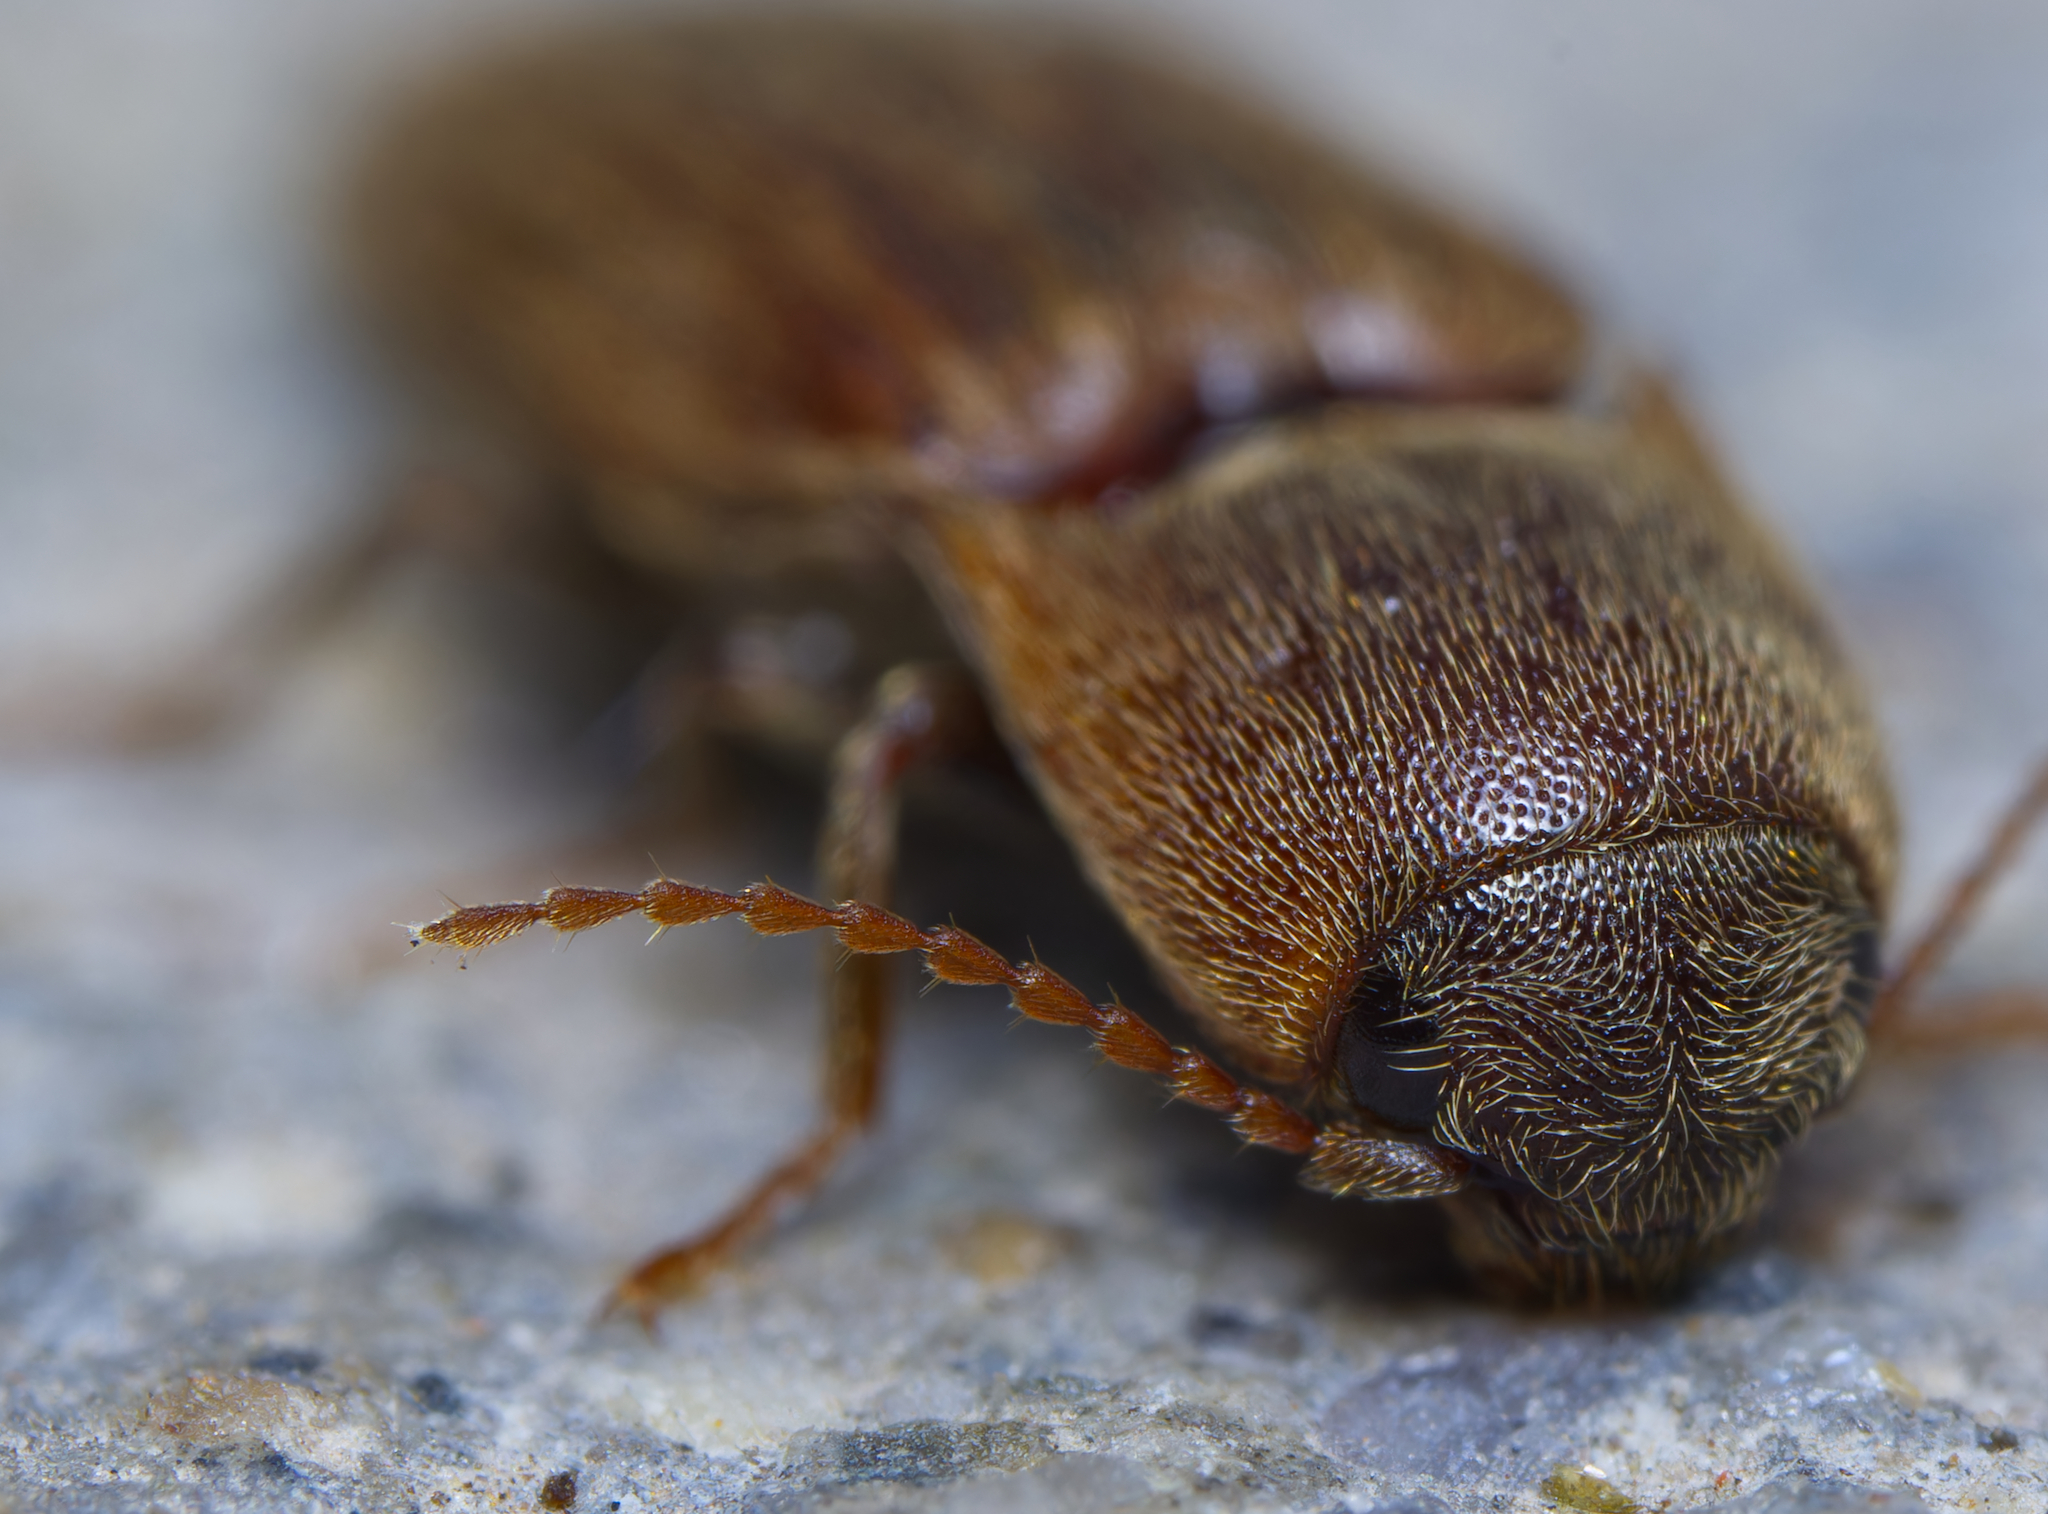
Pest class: clickbeetles_wireworms